Berthold Kempinski

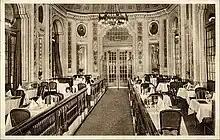
The Cadiner Saal at Kempinski's, Berlin

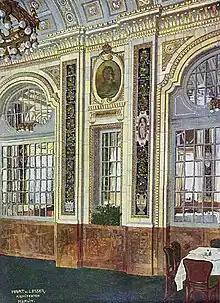
Interior of Weinhaus Kempinski

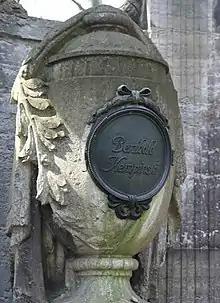
Kempinski's grave at Weissensee Cemetery

Kempinski was born in Raschkow, Province of Posen, Kingdom of Prussia (Raszków, Poland), he became a travelling salesman in winetrade in his home region. Kempinski and his younger brother operated a wine tavern at the Ring (Market Square) of Breslau (Wrocław). In 1872 he moved to Berlin and started a small premise at Kronenstraße and soon after the M. Kempinski & Co. wine restaurant at Friedrichstraße / Leipziger Straße junction.